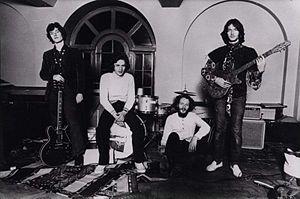
Blind Faith était un supergroupe blues rock britannique, originaire du Surrey, en Angleterre. Il est formé en 1969 par Eric Clapton ex-Cream et Steve Winwood ex-Traffic, à la suite des séparations de leurs anciens groupes respectifs.
Richard Roman Grechko, plus connu sous le nom de Ric Grech, était un bassiste et violoniste britannique, né le 1ᵉʳ novembre 1946 à Bordeaux de parents d'origine ukrainienne et décédé le 17 mars 1990 à Leicester. Il est plus particulièrement connu comme bassiste de Family, ainsi que pour sa participation aux groupes Blind Faith et Traffic.